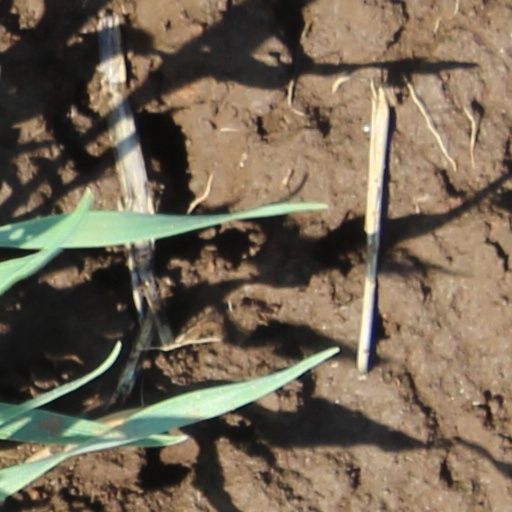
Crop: wheat